Taunton

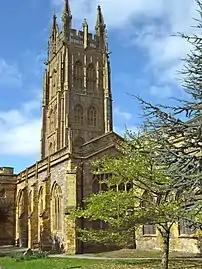

Taunton railway station is a principal stop on the Bristol to Exeter line, the Reading to Taunton line and the Cross Country Route. It is served by two train operating companies: